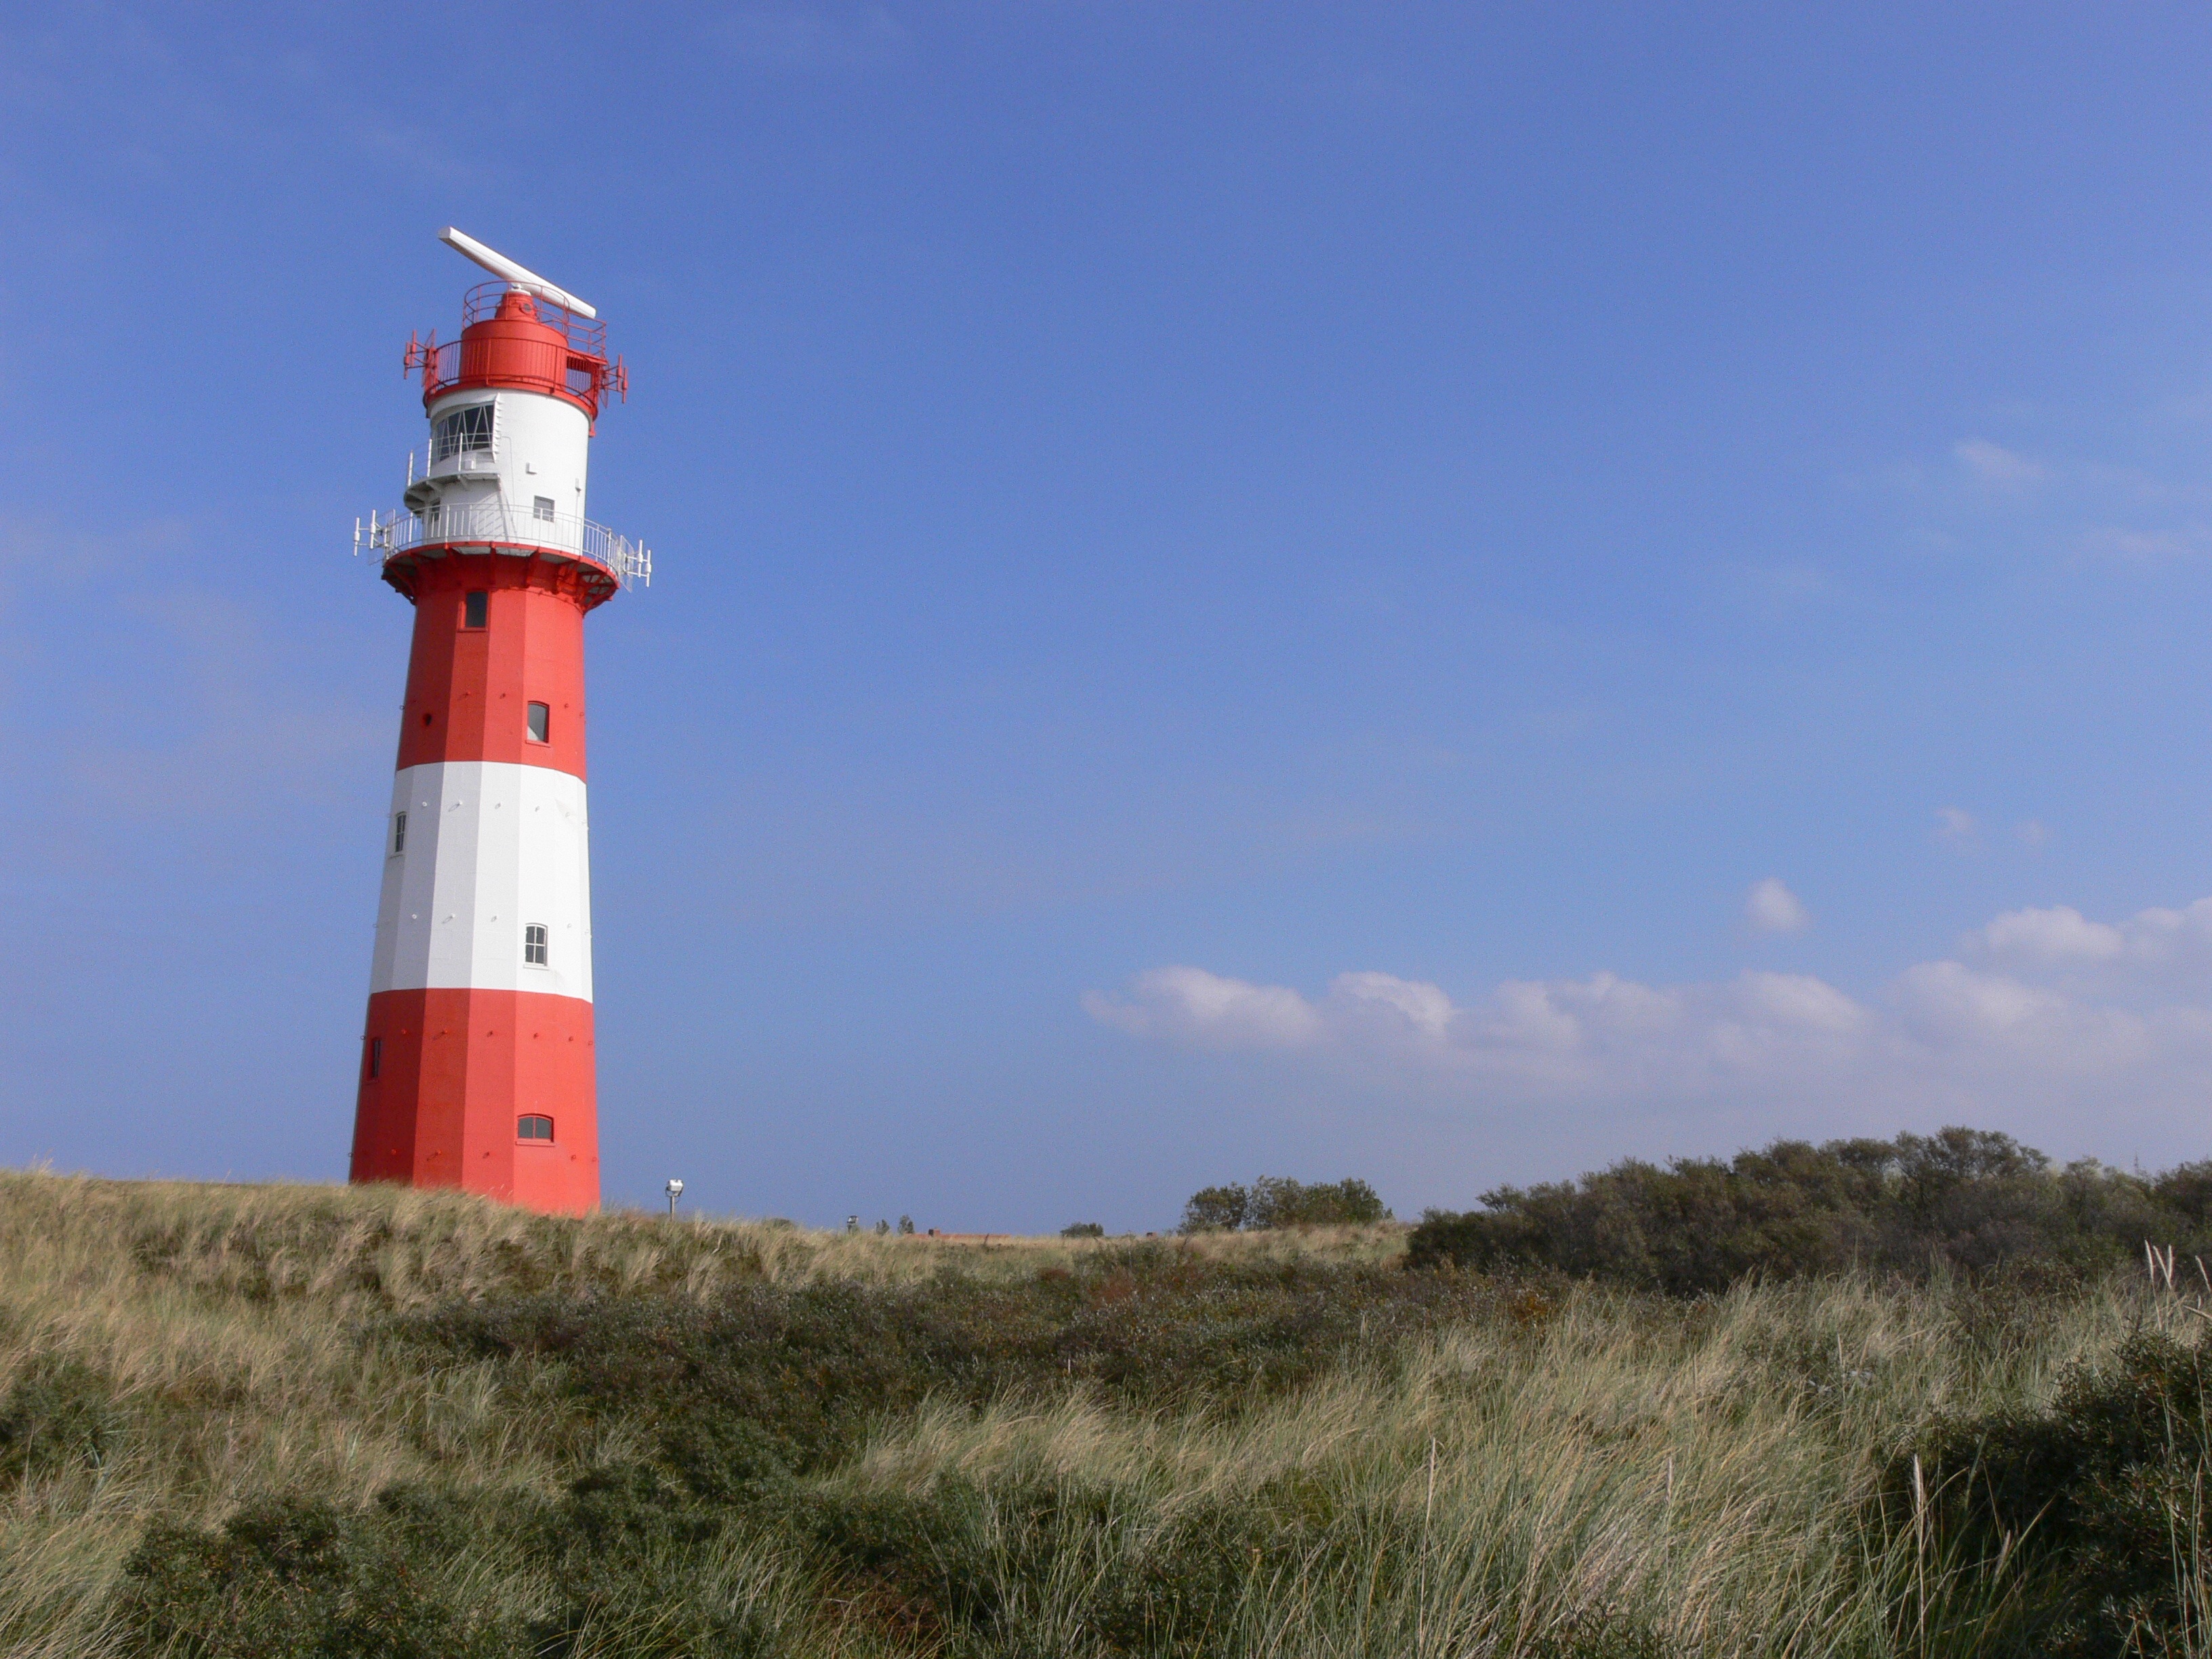
sea, coast, lighthouse, prairie, tower, navigation, shipping, borkum